Enid Blyton

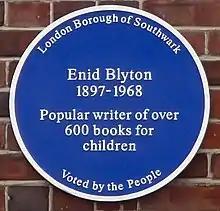
Blue plaque on Blyton's childhood home in Ondine Road, East Dulwich, South London

During the months following her husband's death, Blyton became increasingly ill and moved into a nursing home three months before her death. She died in her sleep of Alzheimer's disease at the Greenways Nursing Home, Hampstead, north London, on 28 November 1968, aged 71. A memorial service was held at St James's Church, Piccadilly and she was cremated at Golders Green Crematorium, where her ashes remain. Blyton's home, Green Hedges, was auctioned on 26 May 1971 and demolished in 1973; the site is now occupied by houses and a street named Blyton Close. An English Heritage blue plaque commemorates Blyton at Hook Road in Chessington, where she lived from 1920 to 1924. In 2014, a plaque recording her time as a Beaconsfield resident from 1938 until her death in 1968 was unveiled in the town hall gardens, next to small iron figures of Noddy and Big Ears.